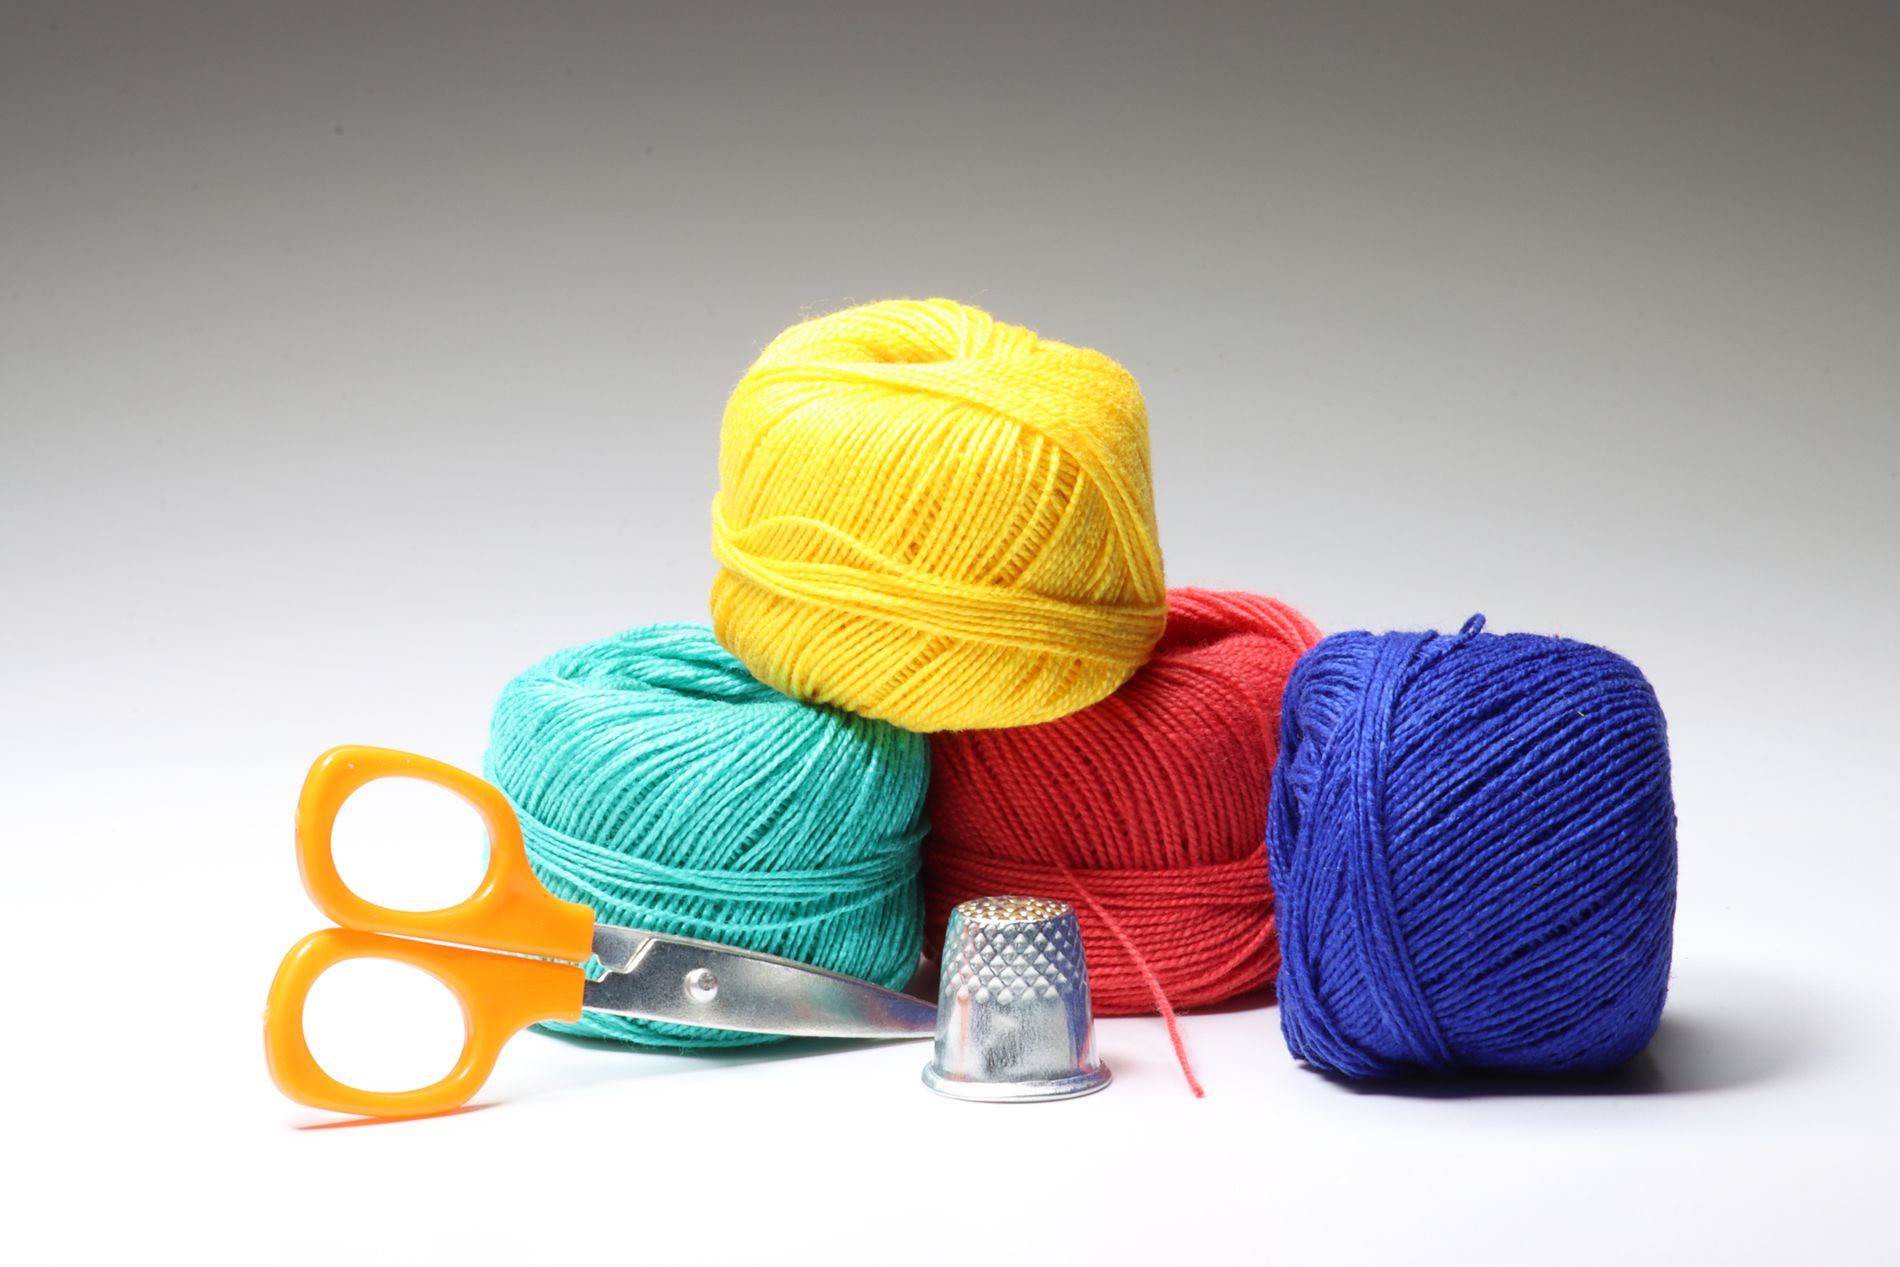
Colorful Yarn and Sewing Tools
A collection of yarn balls in yellow, red, blue, and green is arranged on a smooth surface. A pair of orange-handled scissors and a silver thimble are placed in front of the yarn
Image taken at close-up shot, the well-arranged balls of yarn give a sense of order and creativity, and stand out clearly against the soft background with other sewing tools, giving the function or idea of ​​sewing. The soft lighting highlights the details of the threads and tools.
Labels: Scissors, Wool, Yarn, Thimbles
Camera: Canon Canon EOS 90D
Lens: 100.0 mm, (173) 100mm
Aperture: F32
Exposure: 1.3 sec
ISO: 100
Focal length: 100.0 mm